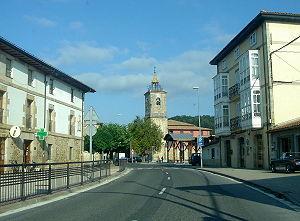
Murgia est une commune ou une contrée appartenant à la municipalité de Zuia dans la province d'Alava, située dans la Communauté autonome basque en Espagne.
Zuia en basque ou Zuya en espagnol est une commune d'Alava, dans la communauté autonome du Pays basque en Espagne.